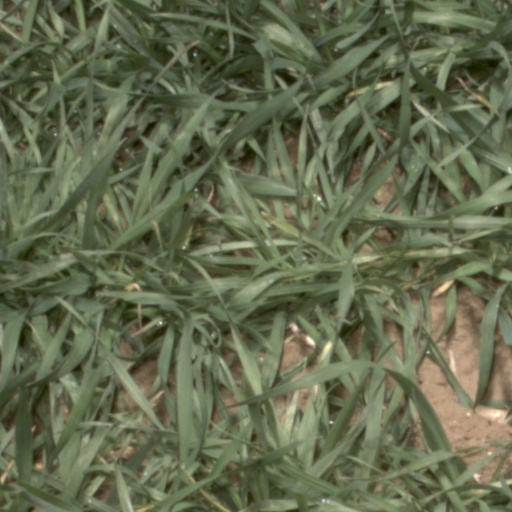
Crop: wheat